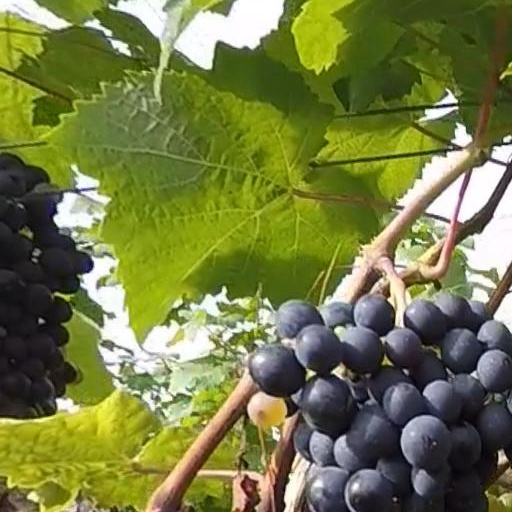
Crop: grape